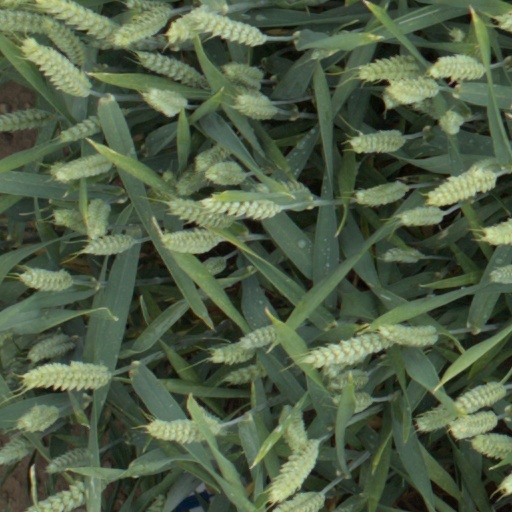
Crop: wheat